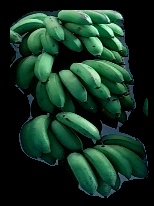
Variety: rasbale
Grade: grade2